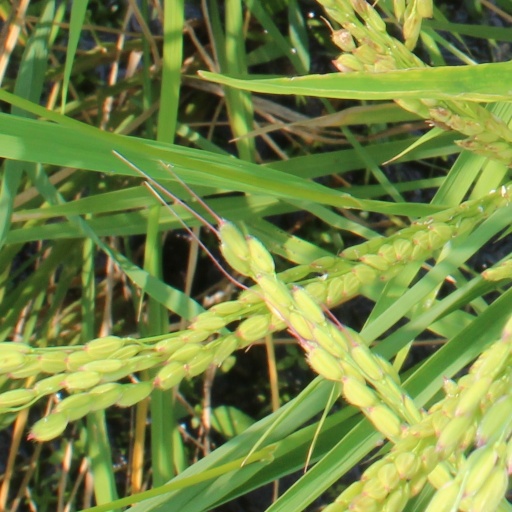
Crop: rice